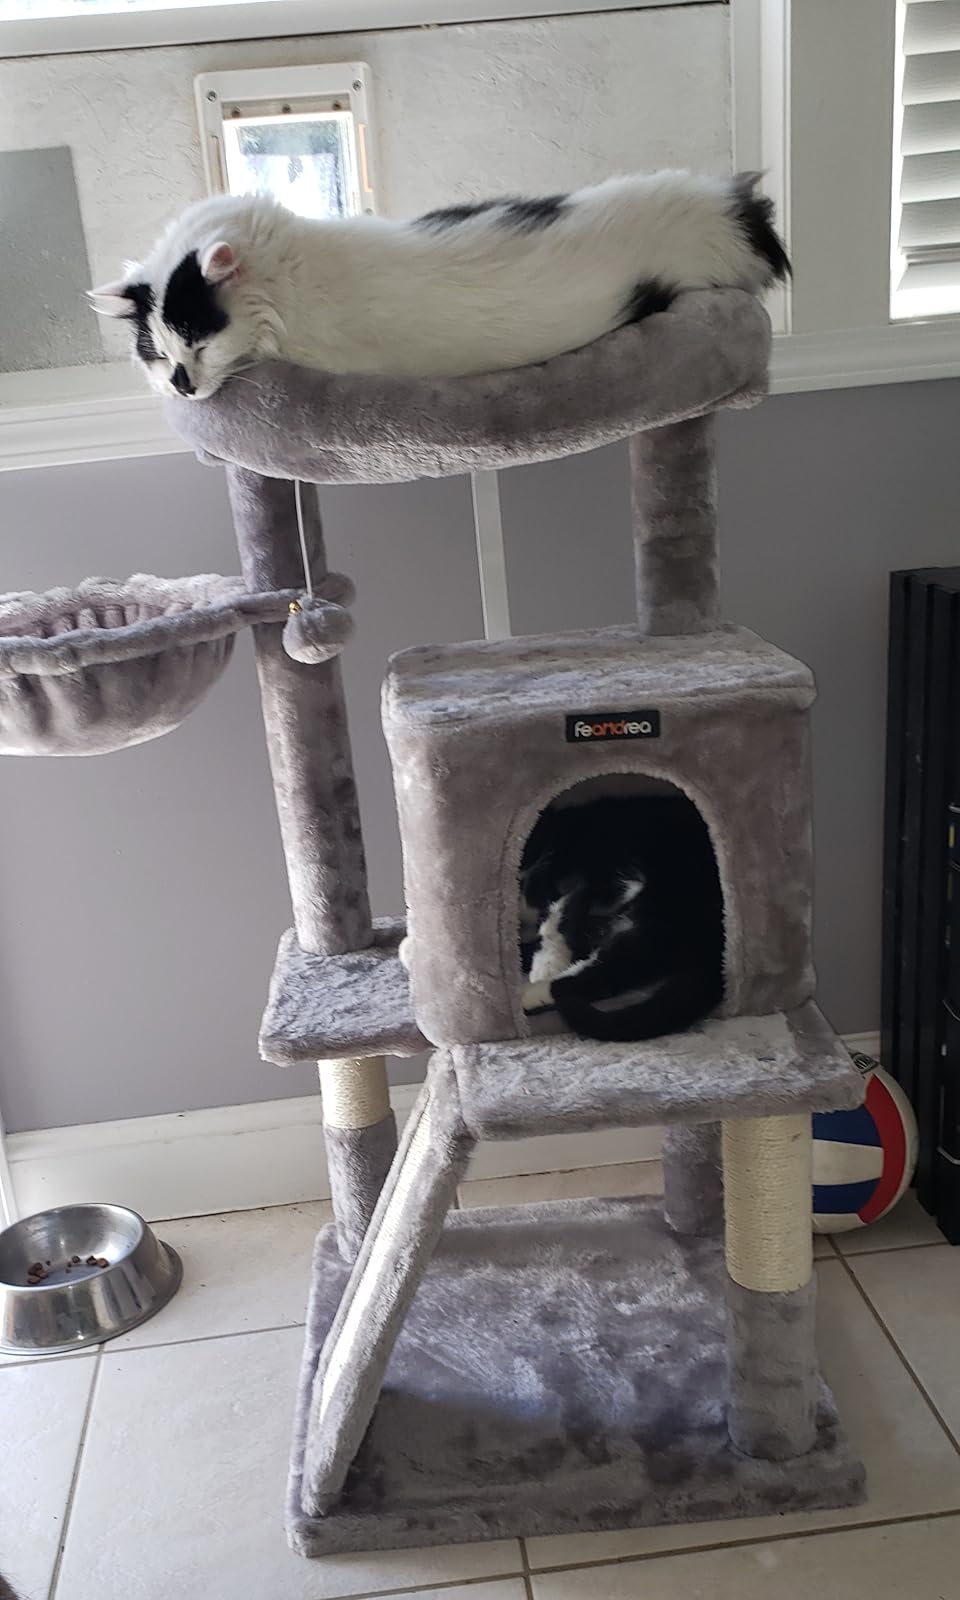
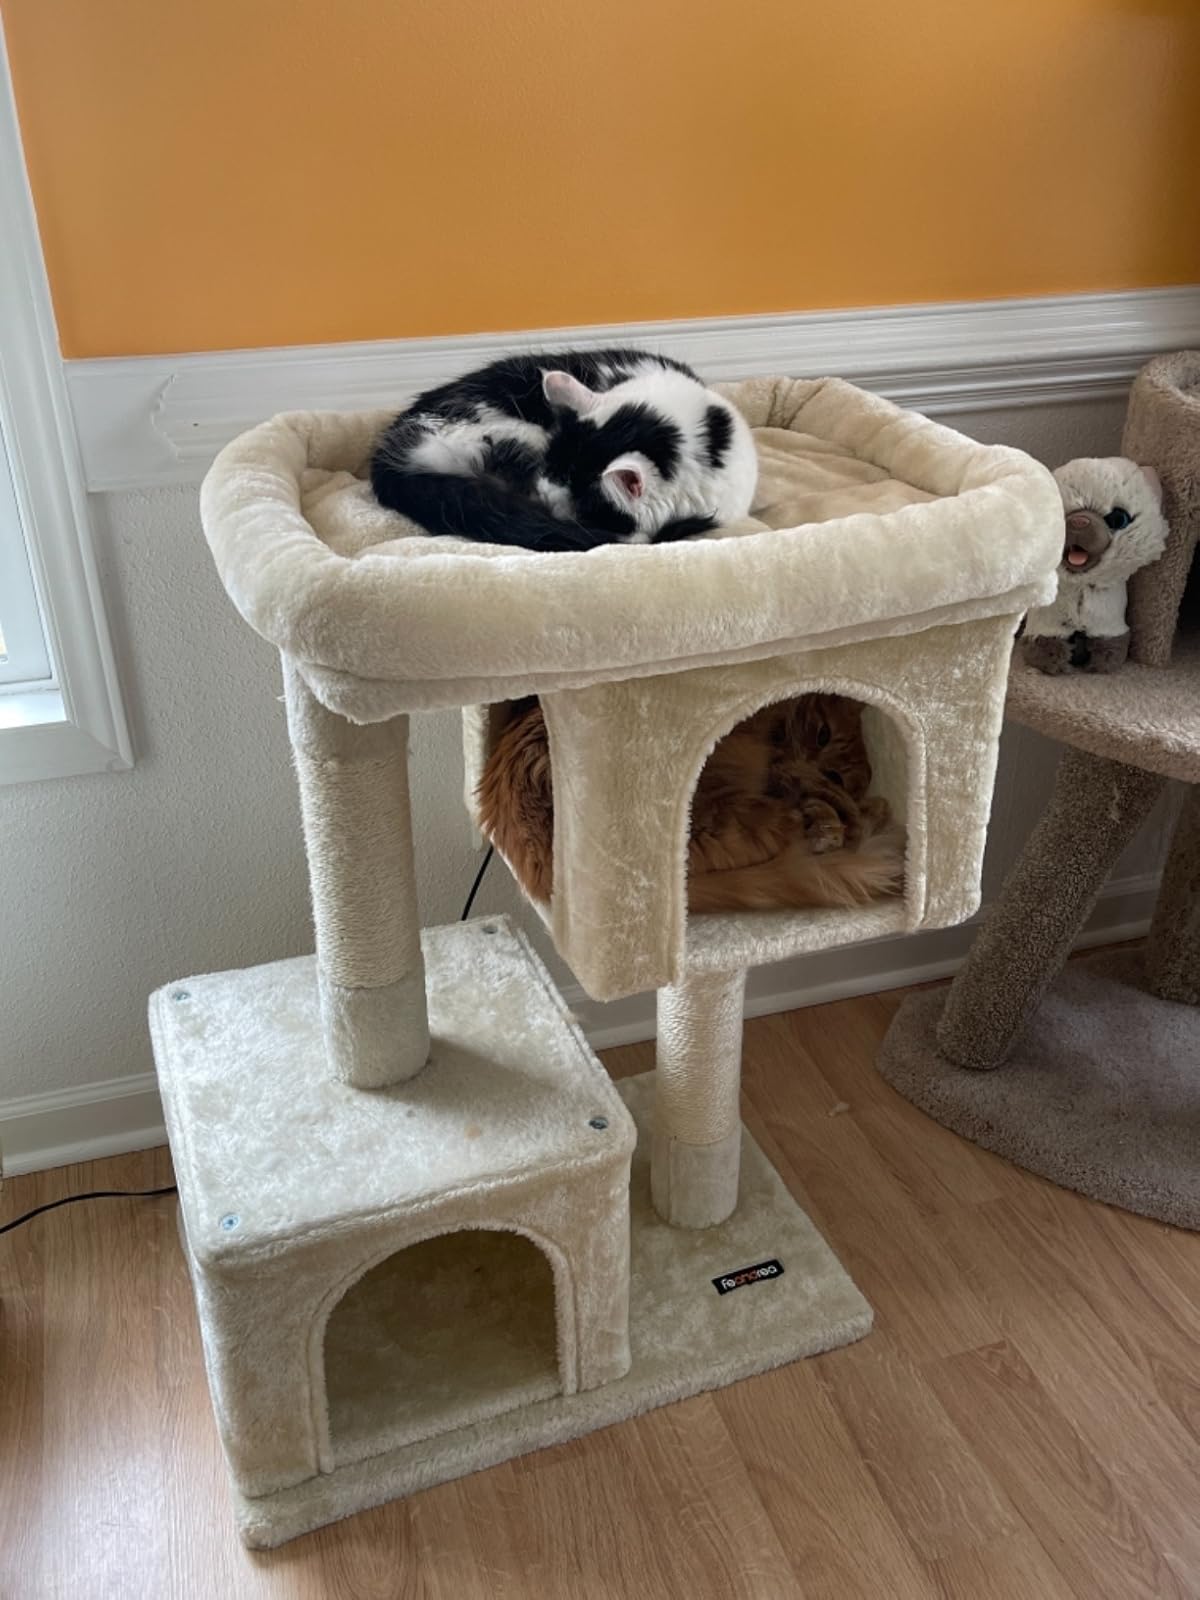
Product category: items_cat tree
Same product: no